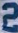
Number: 2